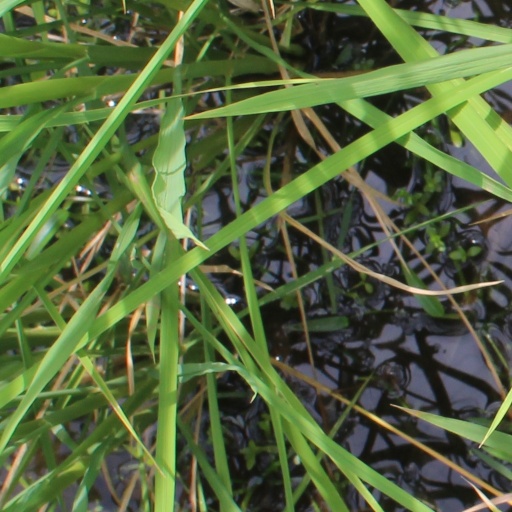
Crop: rice